Fokker F.V

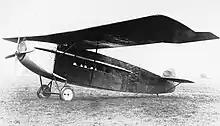
Fokker F.V as a monoplane (lower wing removed)

The design reflected the realisation that airliners were going to fly further and longer: it had dual controls, toilet and wash facilities and cabin heating. The later was provided by running the engine exhaust pipes horizontally along the aircraft sides above all the cabin windows, where vents allowed the warm air heated by the outside of the exhaust to flow inboard. Seating for eight passengers was provided.